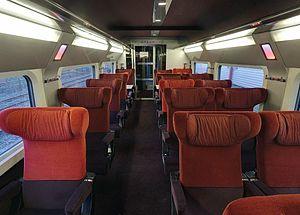
Thalys International est un consortium d'entreprises ferroviaires de transport de passagers entre la France, la Belgique, l'Allemagne et les Pays-Bas autour de l'axe Paris – Bruxelles. Thalys est également une marque commerciale déposée franco-belge.